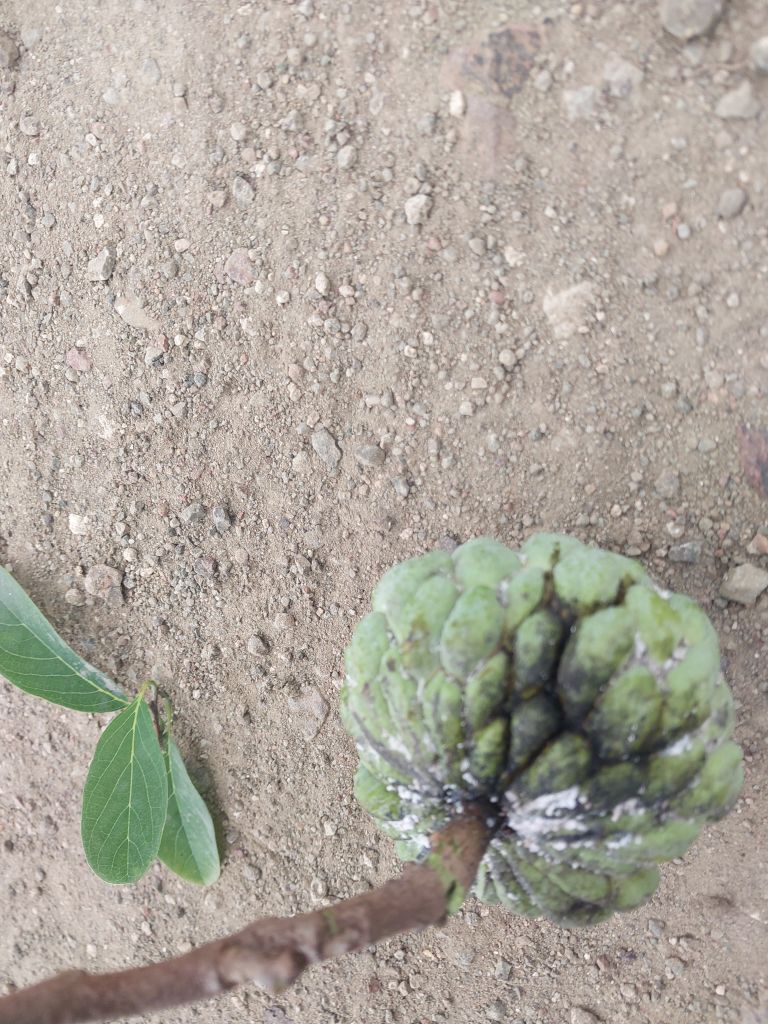
Disease label: Athracnose